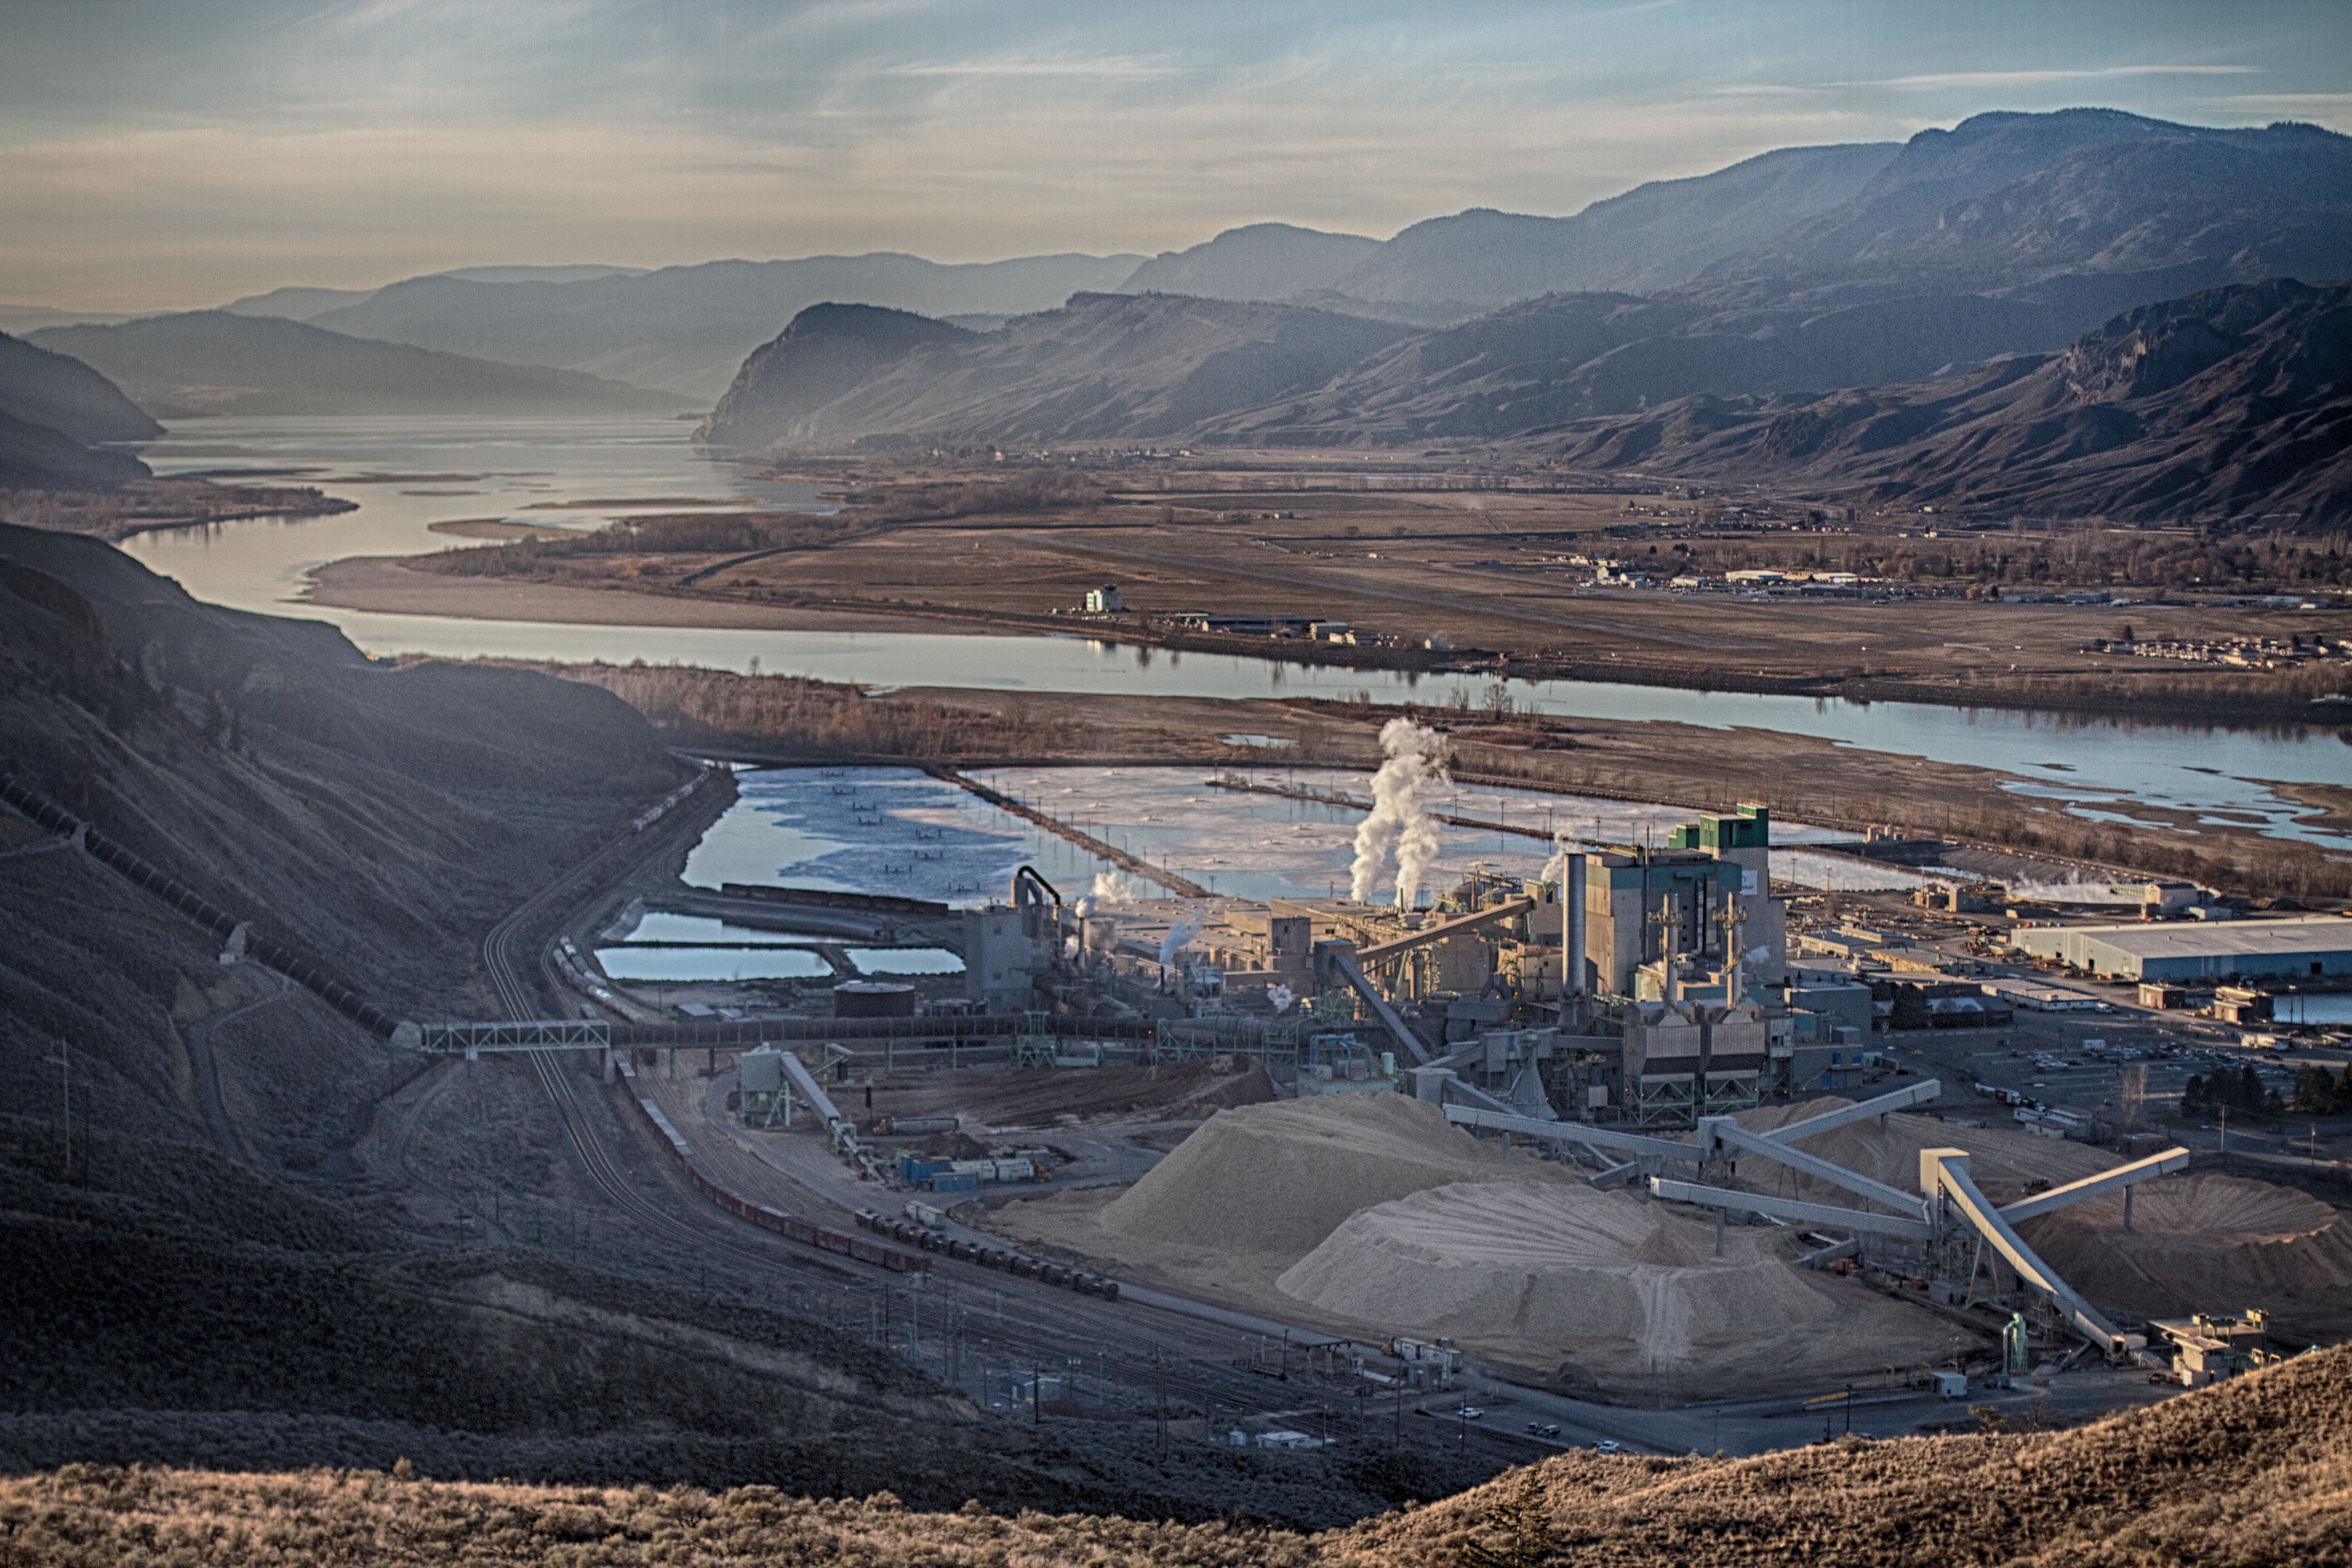
landscape, mountain, valley, plateau, mining, landform, aerial photography